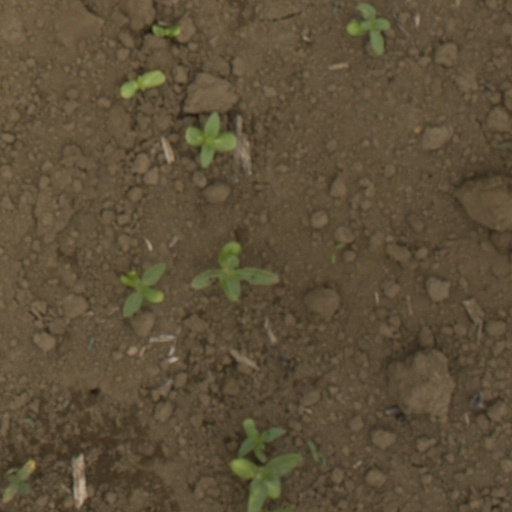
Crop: Jerusalem artichoke